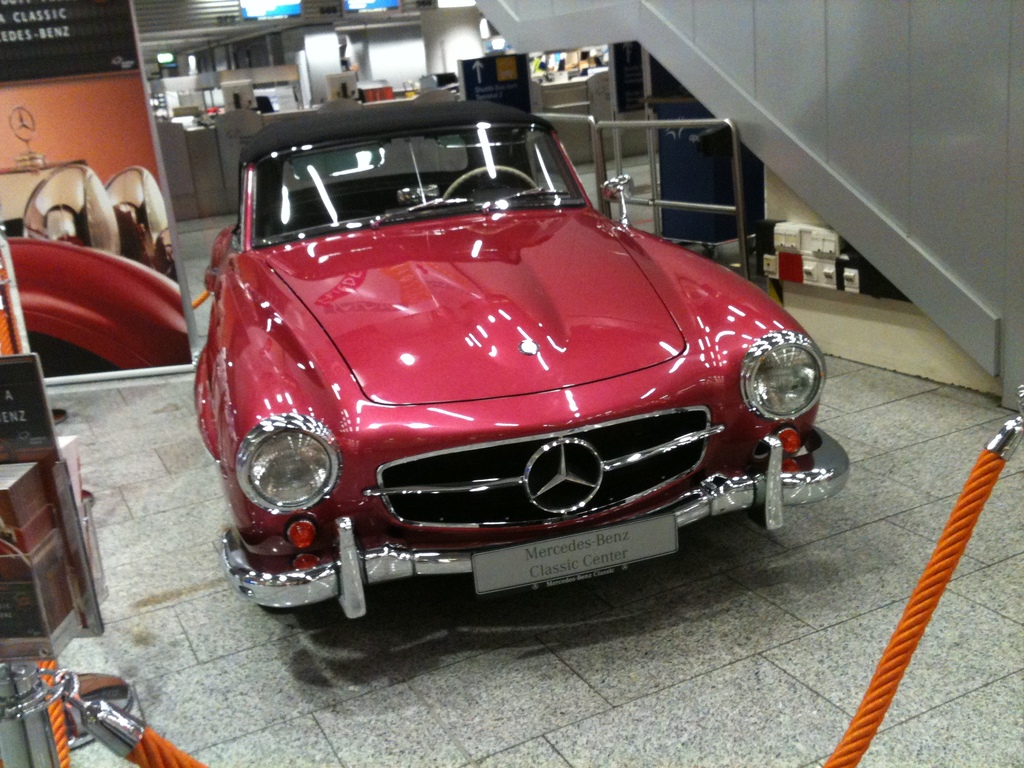
Label: others